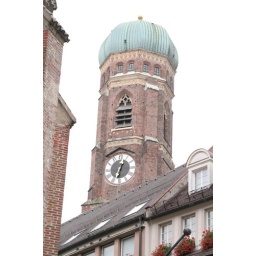
A clock tower near MarienPlatz in Munich's old town. You just don't know where to look, everything is beautiful!